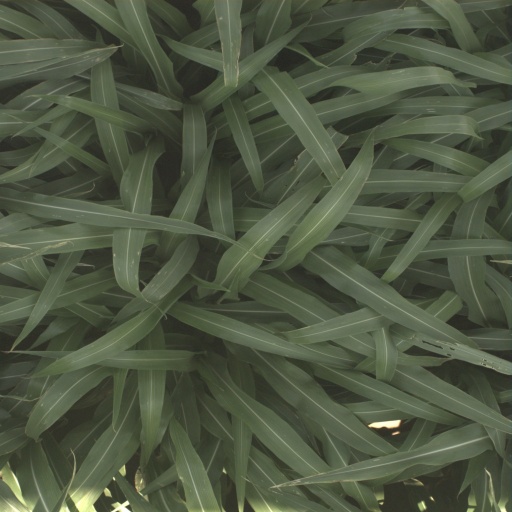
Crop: sorghum